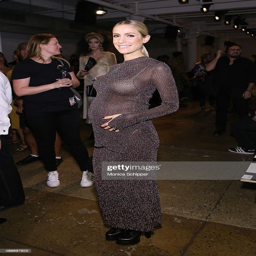
celebrity attends fashion show during spring .